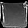
Label: Bag